Willys MB

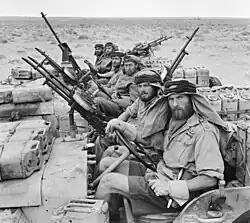
The British Special Air Service used heavily armed jeeps in North Africa missions.

Several tracked jeep prototypes were built, because of such a need in Alaska and Canada. After America entered the war, a Japanese attack on the Aleutians suddenly made the Alaskan military base a zone of great military importance. The snow-rich circumstances created a need for tracked, jeep-like, all-purpose vehicles, and the Canadian Bombardier company and Willys created the T29 jeep half-track out of one of the existing 6×6 Willys MT chassis. The T-29 "Snow Tractor" (Jan 1943) expanded the rear chassis to a total of six wheels: three on each side, with a broad rubber belt serving as a track, running around two Ford model A wheels, followed by a notably larger wheel at each back corner. Instead of front wheels, the rig got skis, and the front-wheel driveline was omitted, to save cost and weight. It was followed up with the T29E1, on which front wheels returned, but mounted on the front skis, and still non-driven, just so that the front could now both glide "and" roll.